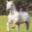
Label: horse